Environment of Iowa

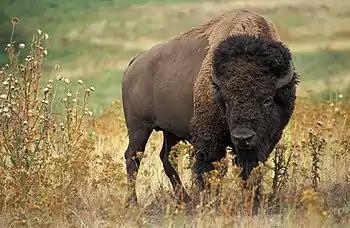
Bison, once common, now found only in captivity in Iowa.

In 1840 Isaac Galland noted a large number of fauna in Iowa, including bison, elk, deer (either white-tailed deer or mule deer), raccoon, fox squirrel, mountain lion, lynx, gray wolf, black wolf, coyote (he called them prairie wolves), bear, beaver, otter, muskrat, mink, rabbits (presumably cottontail rabbit and hare), opossum, skunk, porcupine, groundhog, timber rattlesnake, prairie rattlesnake, bull snake, black snake, water moccasin, garter snake, water snakes, turkey, prairie chicken, quail, swan, geese, brant goose, duck, crane (he called them pelicans), crow, blackbird, bald eagle, "grey eagle" (probably a hawk or falcon), buzzard, raven, mourning dove, passenger pigeon, woodpeckers, woodcocks, hummingbird, and the honeybee. Galland also included a list of edible flora readily available in Iowa, including strawberry, blackberry, raspberry, gooseberry, plum, crabapple, hickory nut, black walnut, butternut, hazelnut, pecan, grape, cherry, black haw, red haw, pawpaw, and cranberry.